Augustus Brine

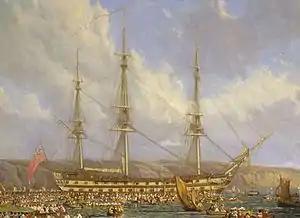
HMS "Bellerophon", detail from "Scene in Plymouth Sound in August 1815", an 1816 painting by John James Chalon. Brine commanded her on patrols in the North Sea between 1810 and 1813.

Brine was promoted to post-captain on 29 April 1802, but did not receive an active seagoing command for some time. Instead in May 1805 he was given command of a unit of the Sea Fencibles, with responsibilities for the coast between St Alban's Head and Puncknowle. He finally received a ship towards the end of the Napoleonic Wars, taking command of the 74-gun on 5 November 1810. Brine commanded "Bellerophon" until 10 February 1813, mostly spent on cruises in the North Sea and off the Dutch coast. He then briefly took command of the 74-gun later in 1813. He was not in command for long, in April 1813 he transferred to the 74-gun and became flag captain to Vice-Admiral Charles Tyler. Brine then took "Medway" out to the Cape.